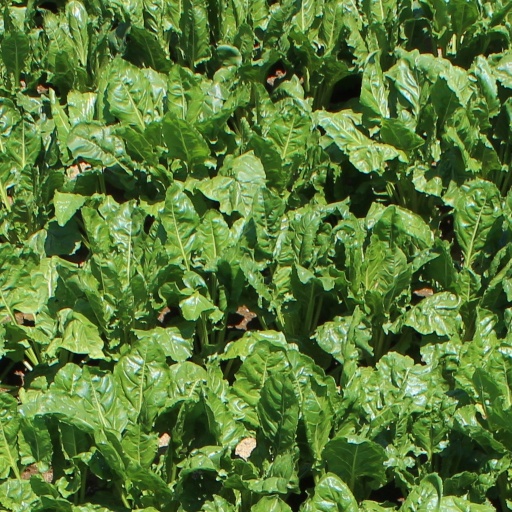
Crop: sugar beet